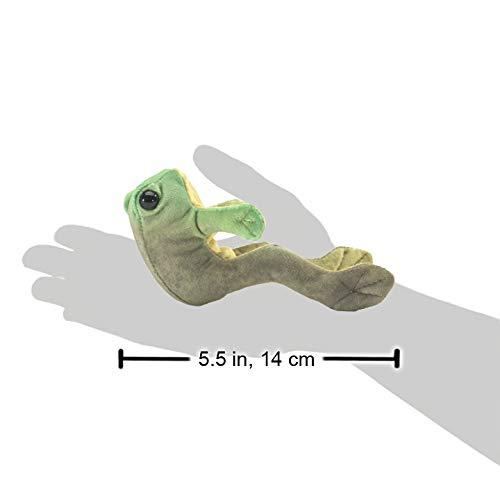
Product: Folkmanis Mini Sitting Frog
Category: Toys & Games | Baby & Toddler Toys
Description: Easily animate the antics of this engaging mini sitting frog finger puppet.
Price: $17.00
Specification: ProductDimensions:5x1.5x3inches|ItemWeight:0.64ounces|ShippingWeight:0.64ounces|ASIN:B0812BVXN1|Itemmodelnumber:2780|Manufacturerrecommendedage:3yearsandup